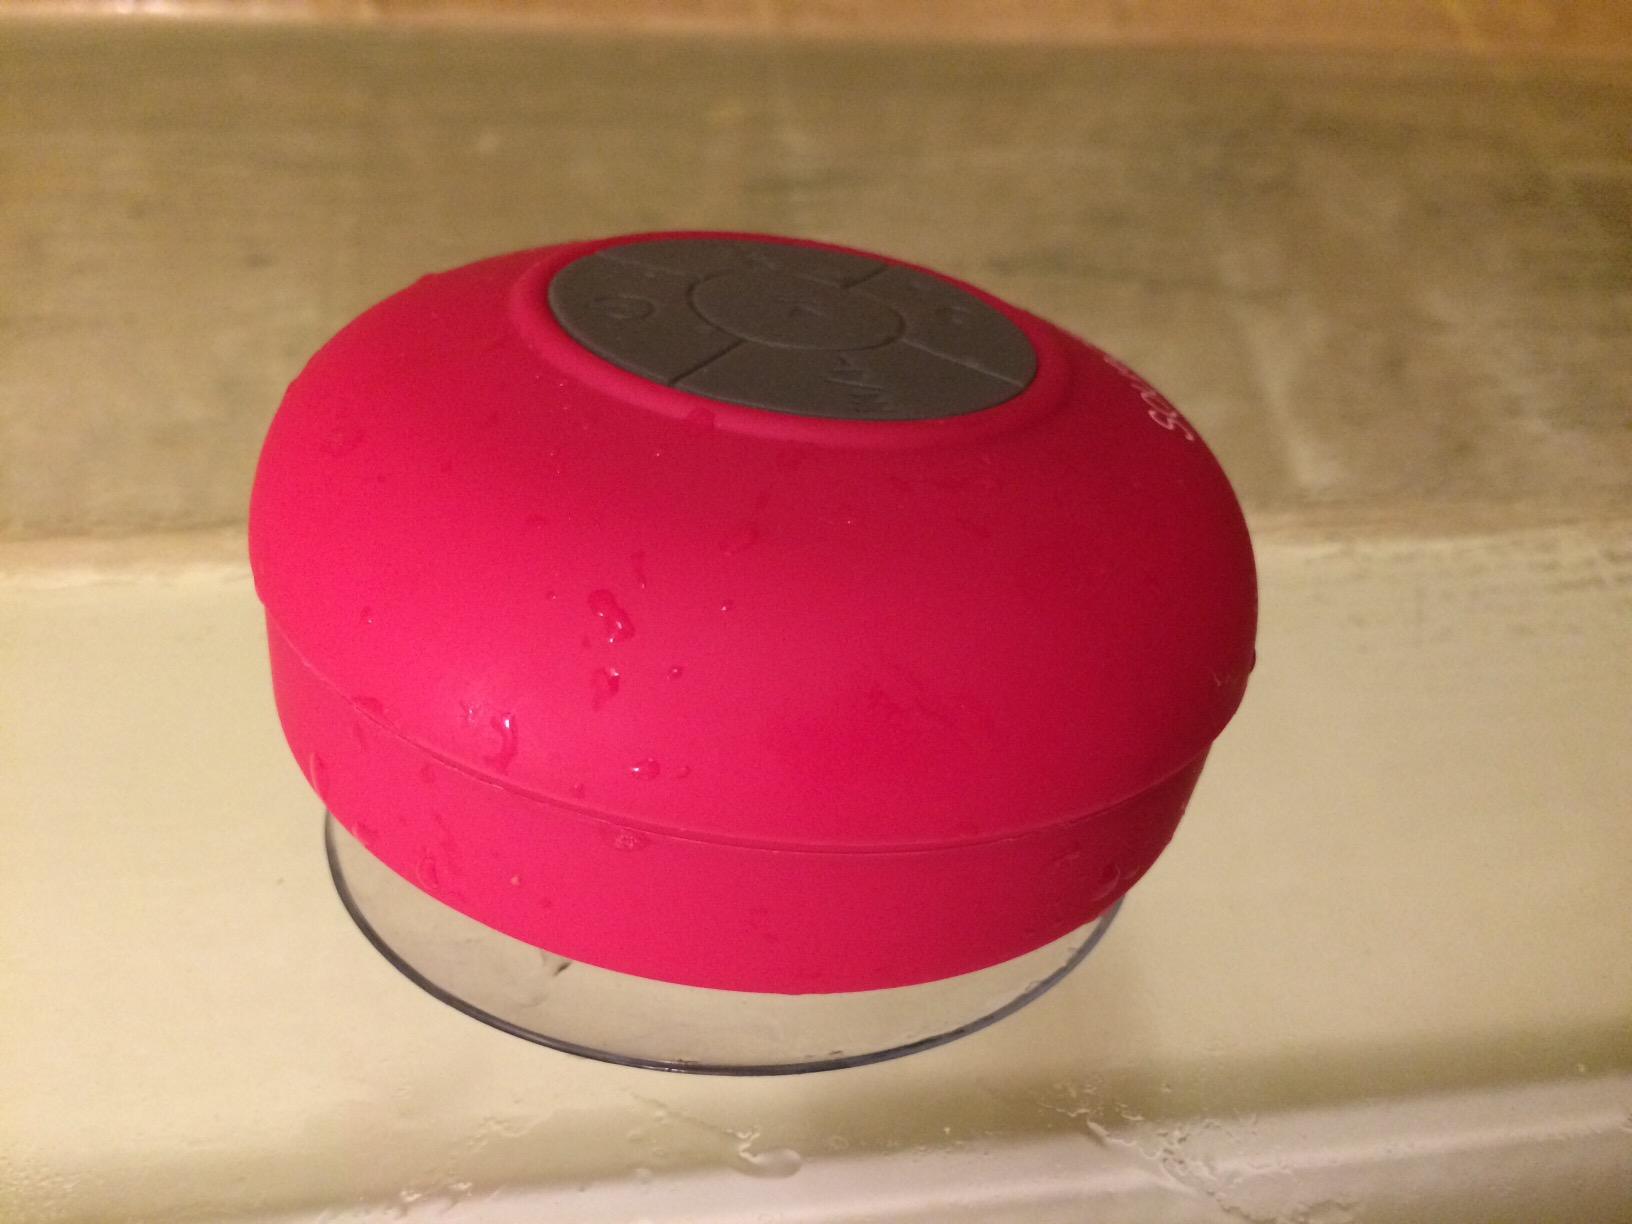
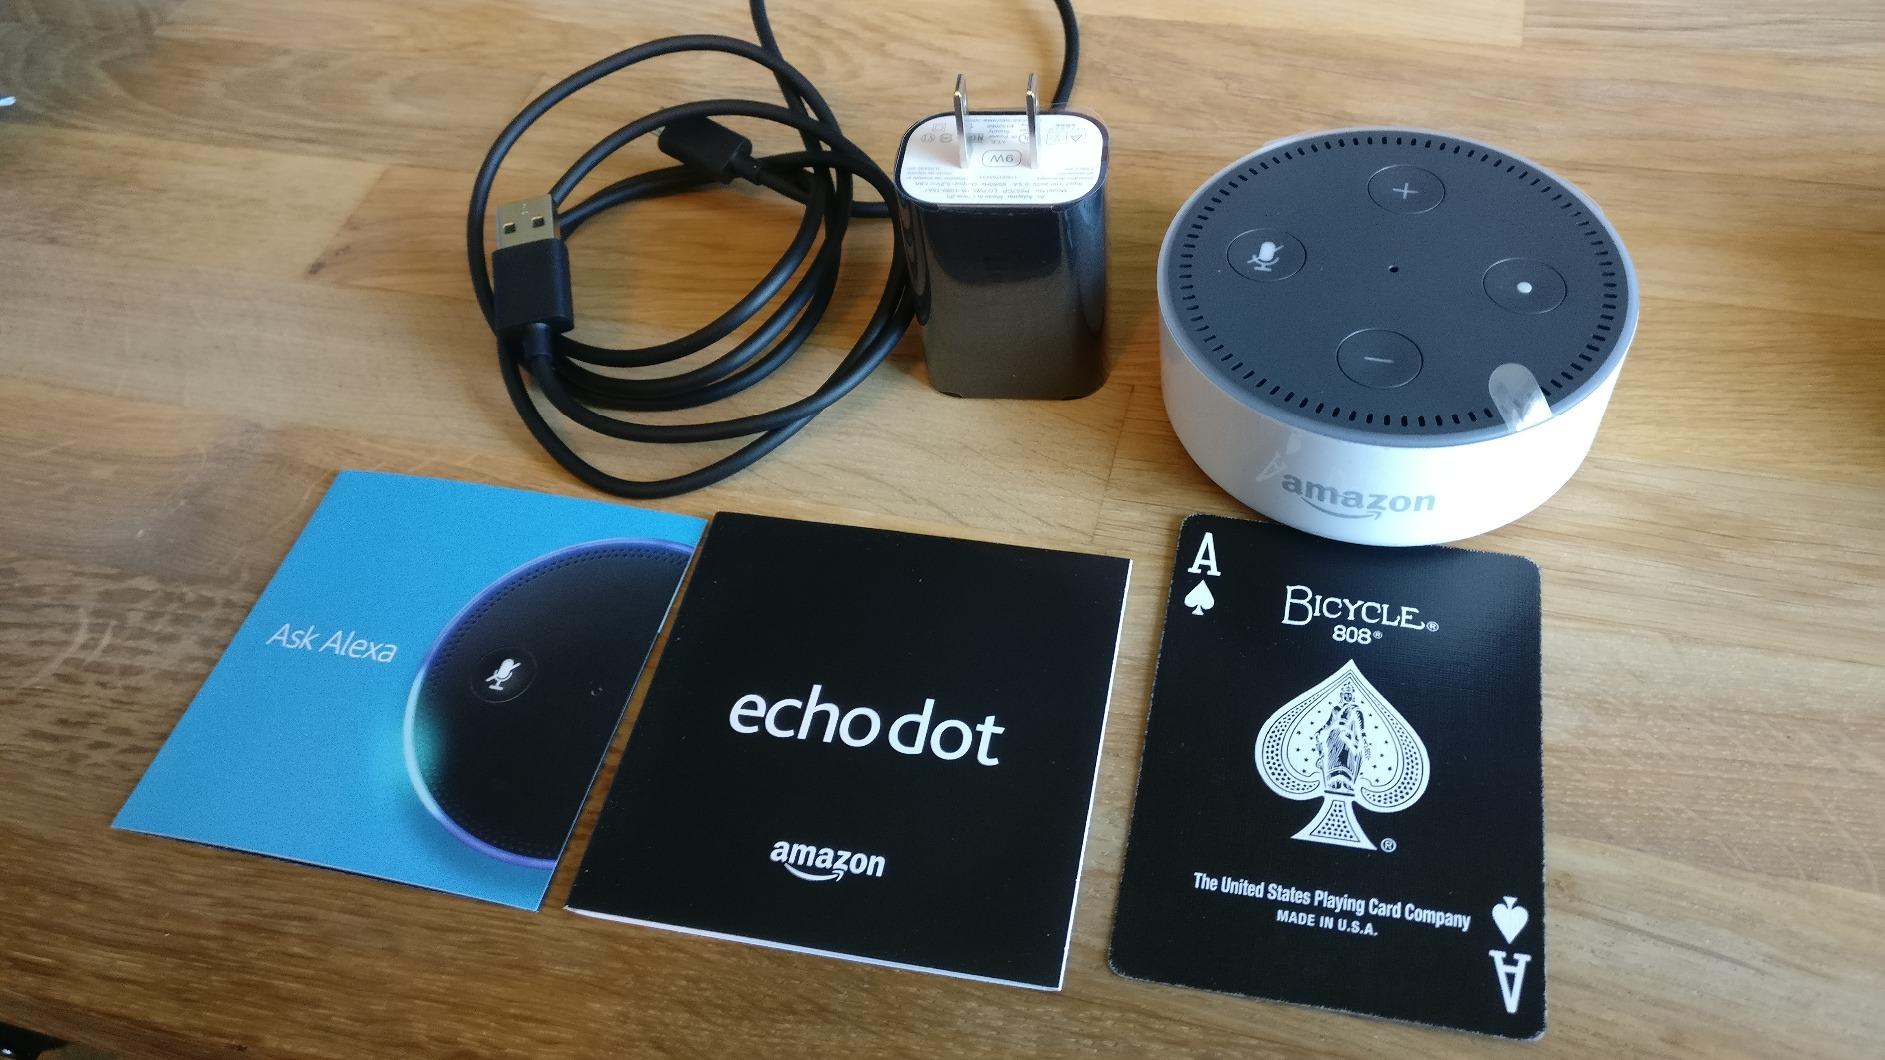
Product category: speaker
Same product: no